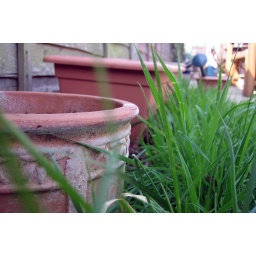
Spent the day pottering around the house and garden with my boys and generally having a lovely time.